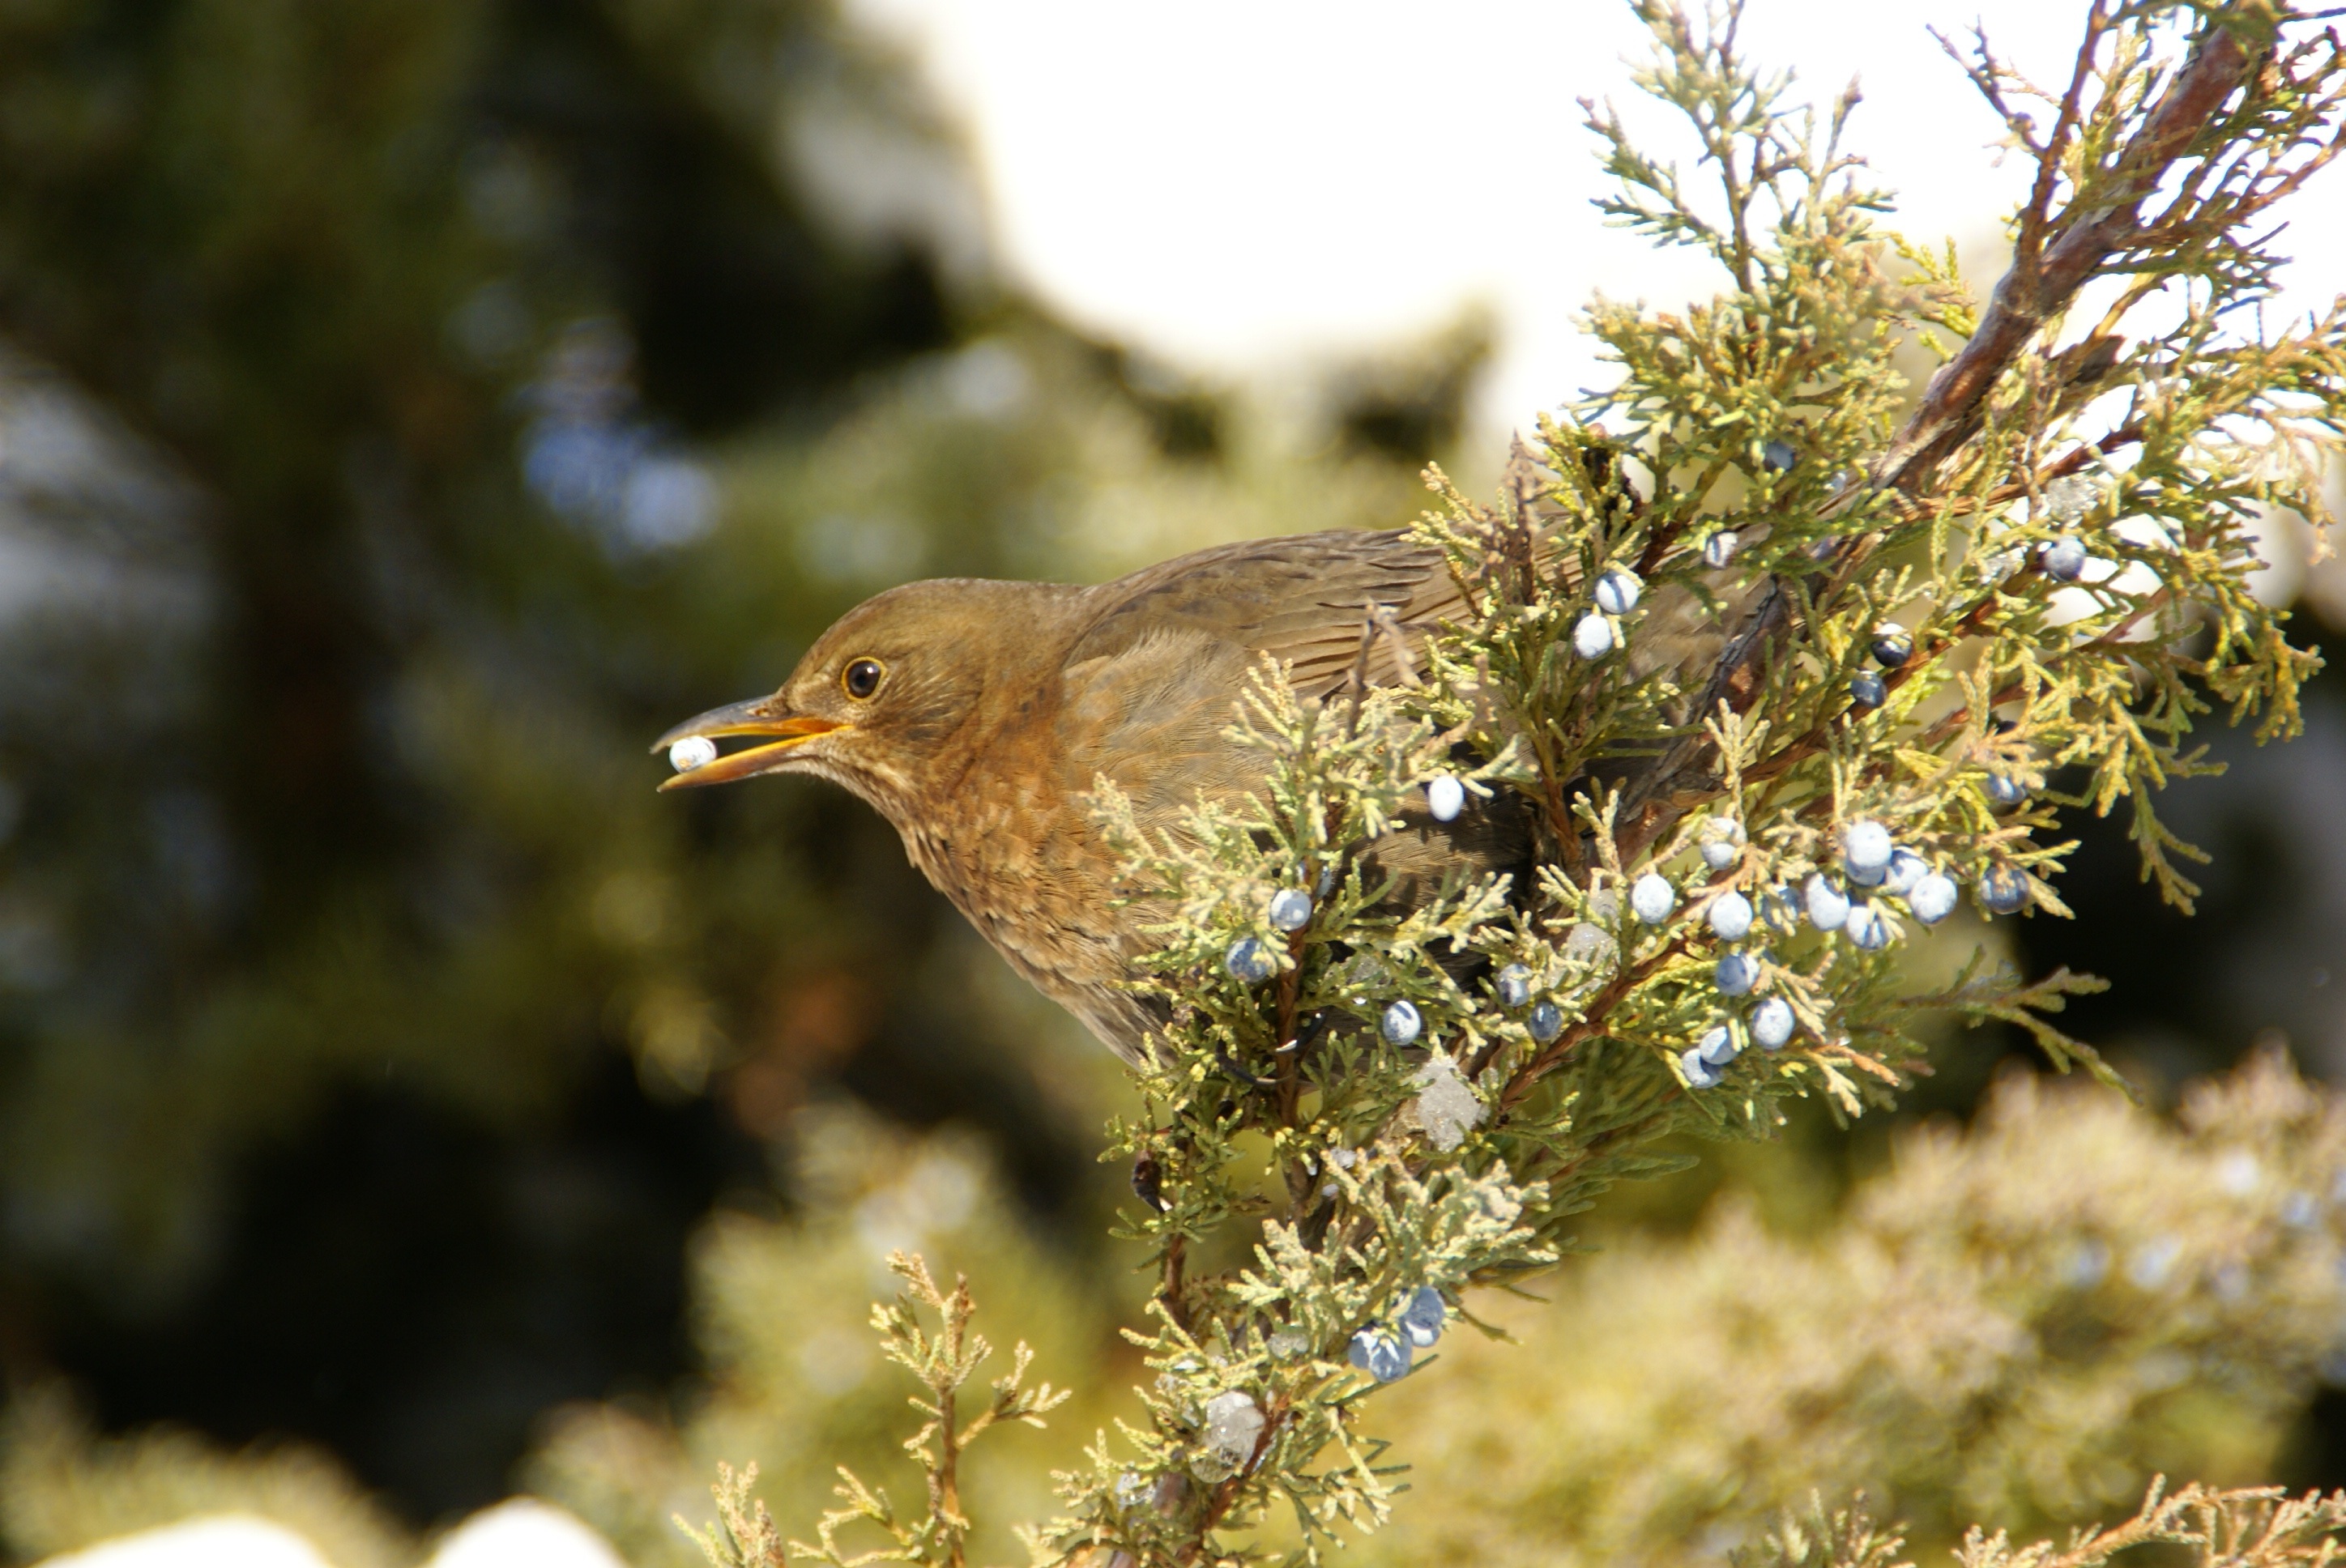
nature, branch, snow, winter, bird, flower, wildlife, flora, fauna, songbird, birds, vertebrate, blackbird, wren, old world flycatcher, perching bird